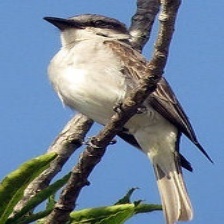
Species: GRAY KINGBIRD
Scientific name: TYRANNUS DOMINICENSIS